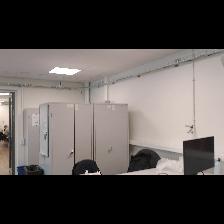
Label: NonHuman